Reflective practice

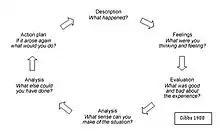
Adaptation of the Gibbs reflective model

Learning researcher Graham Gibbs discussed the use of structured debriefing to facilitate the reflection involved in Kolb's experiential learning cycle. Gibbs presents the stages of a full structured debriefing as follows: